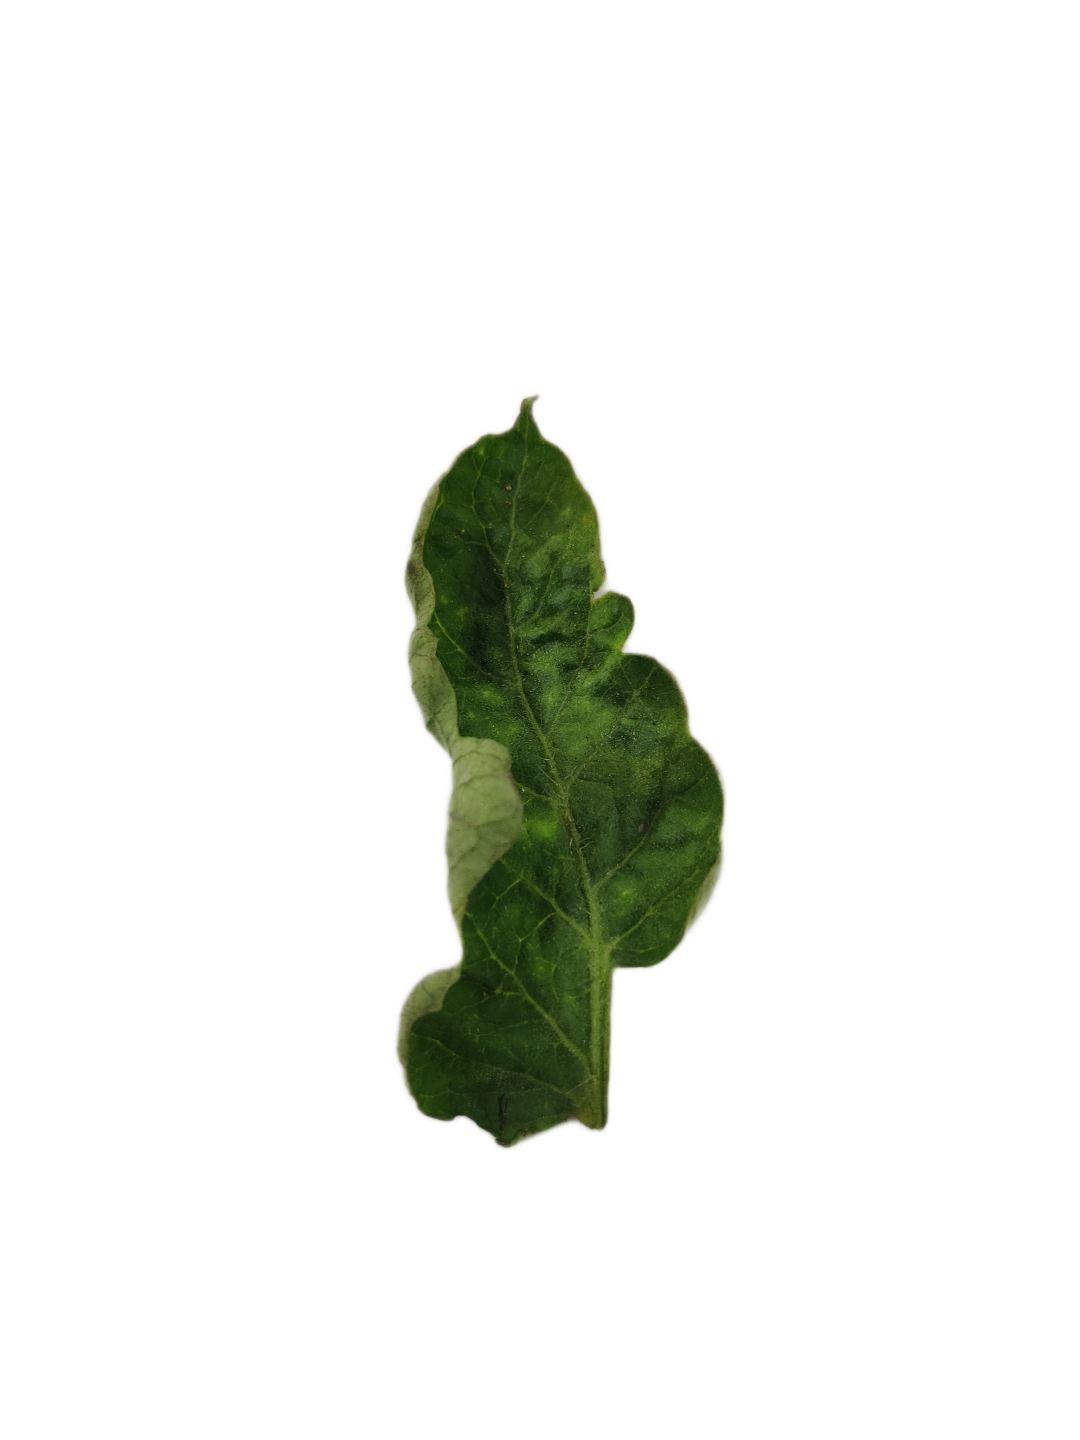
Crop: Tomato
Label: Mosaic